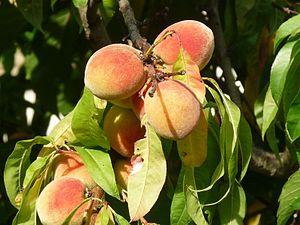
Pêches de vignes à Saint-Palais (17), France
La pêche est un fruit comestible produit par le pêcher originaire de Chine.